Homosexuality in ancient Rome

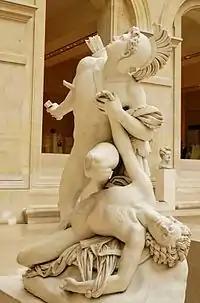
Heroic portrayal of Nisus and Euryalus (1827) by Jean-Baptiste Roman: Vergil described their love as "pius" in keeping with Roman morality

Homoerotic themes are introduced to Latin literature during a period of increasing Greek influence on Roman culture in the 2nd century BC.